Ralph Nichols (American football)

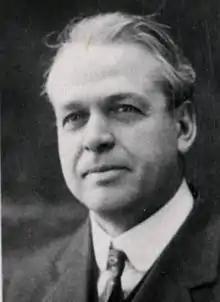
Nichols in 1917

Ralph Day Nichols (March 1, 1874 – July 19, 1949) was an American college football player and coach and politician. He served as the head coach at the University of Washington from 1895 to 1896 and again in 1898, compiling a record of 7–4–1.